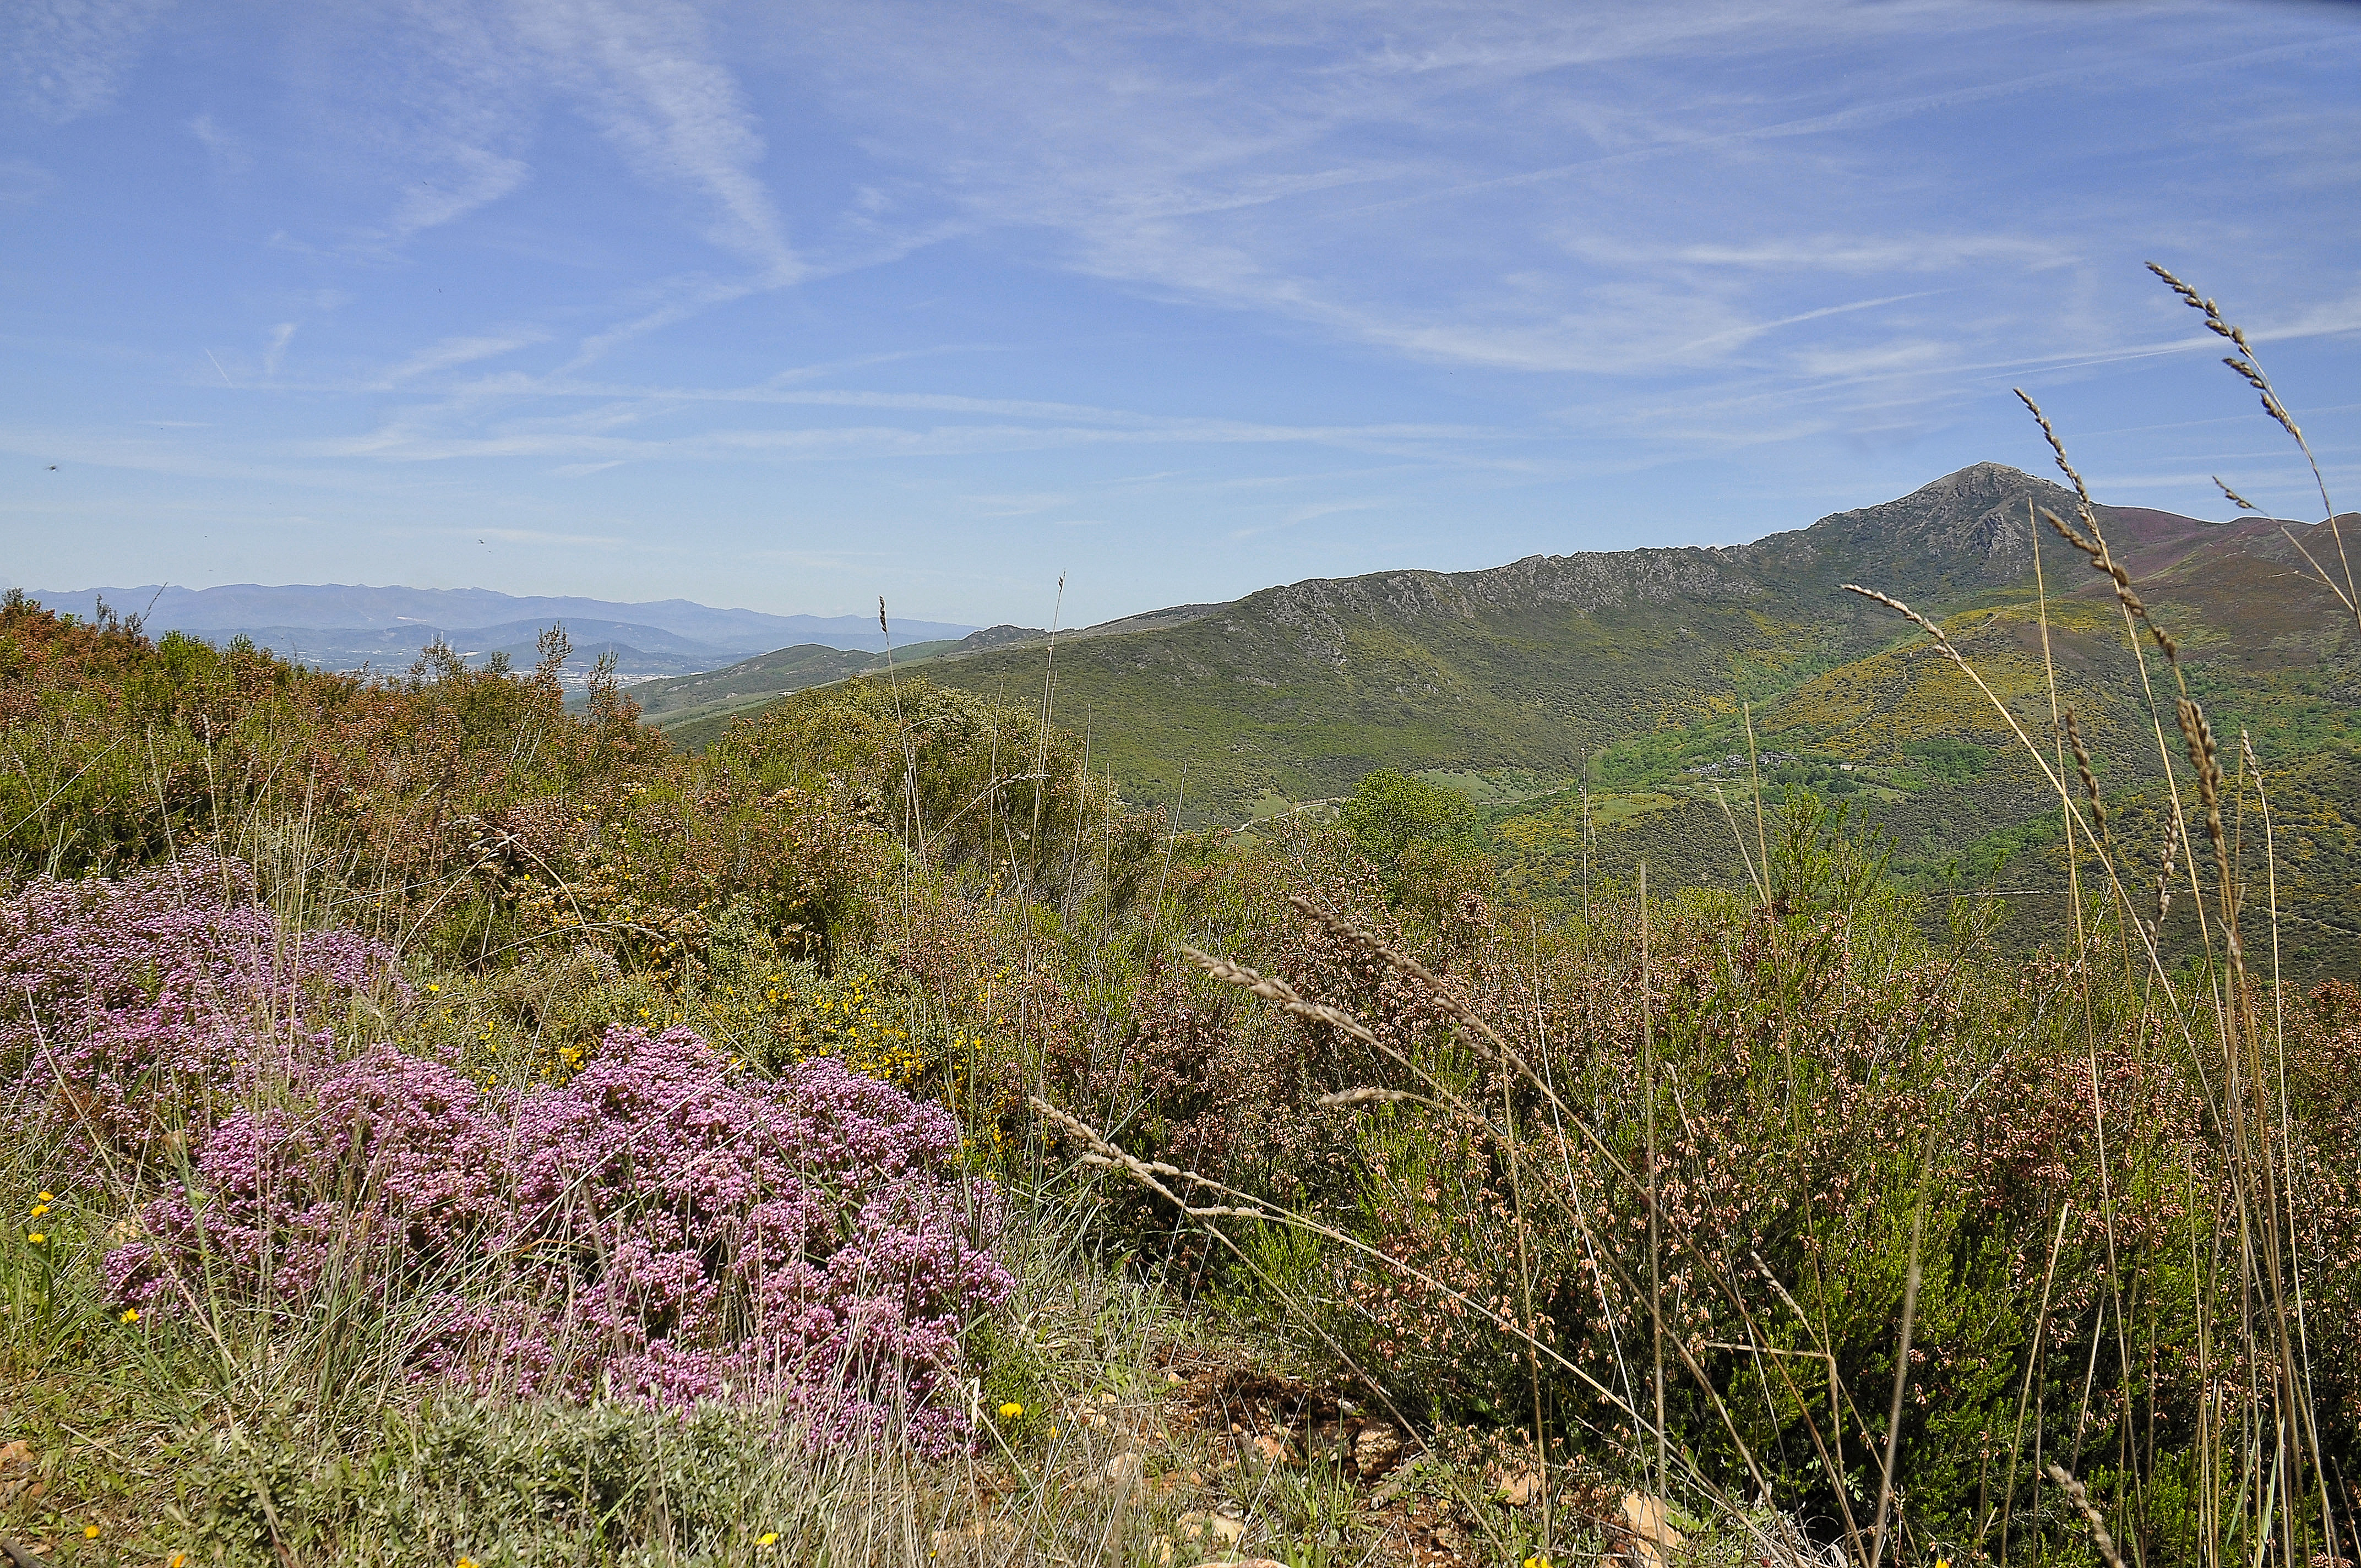
landscape, tree, nature, grass, wilderness, mountain, plant, trail, field, meadow, prairie, hill, flower, nikon, flora, ridge, wildflower, spain, grassland, vegetation, plateau, paisaje, airelibre, campo, naturleza, colina, monumentonatural, minasromanas, ladera, castillayleon, habitat, ecosystem, espana, estribaci n, rural area, landform, natural environment, geographical feature, grass family, mountainous landforms